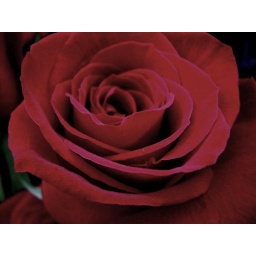
at a flower stand on the sidewalk in SF